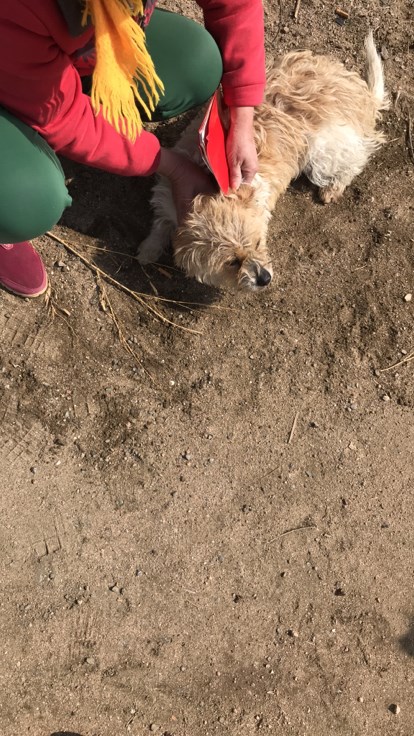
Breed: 3336-n000121-chinese_rural_dog